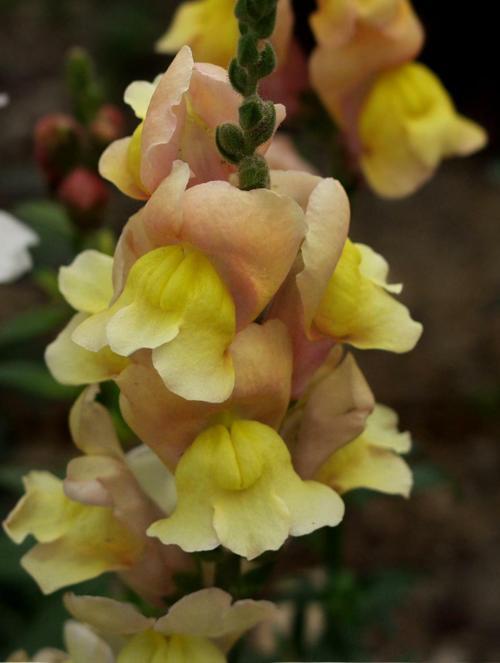
Label: snapdragon